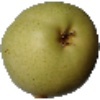
Label: Pear 1